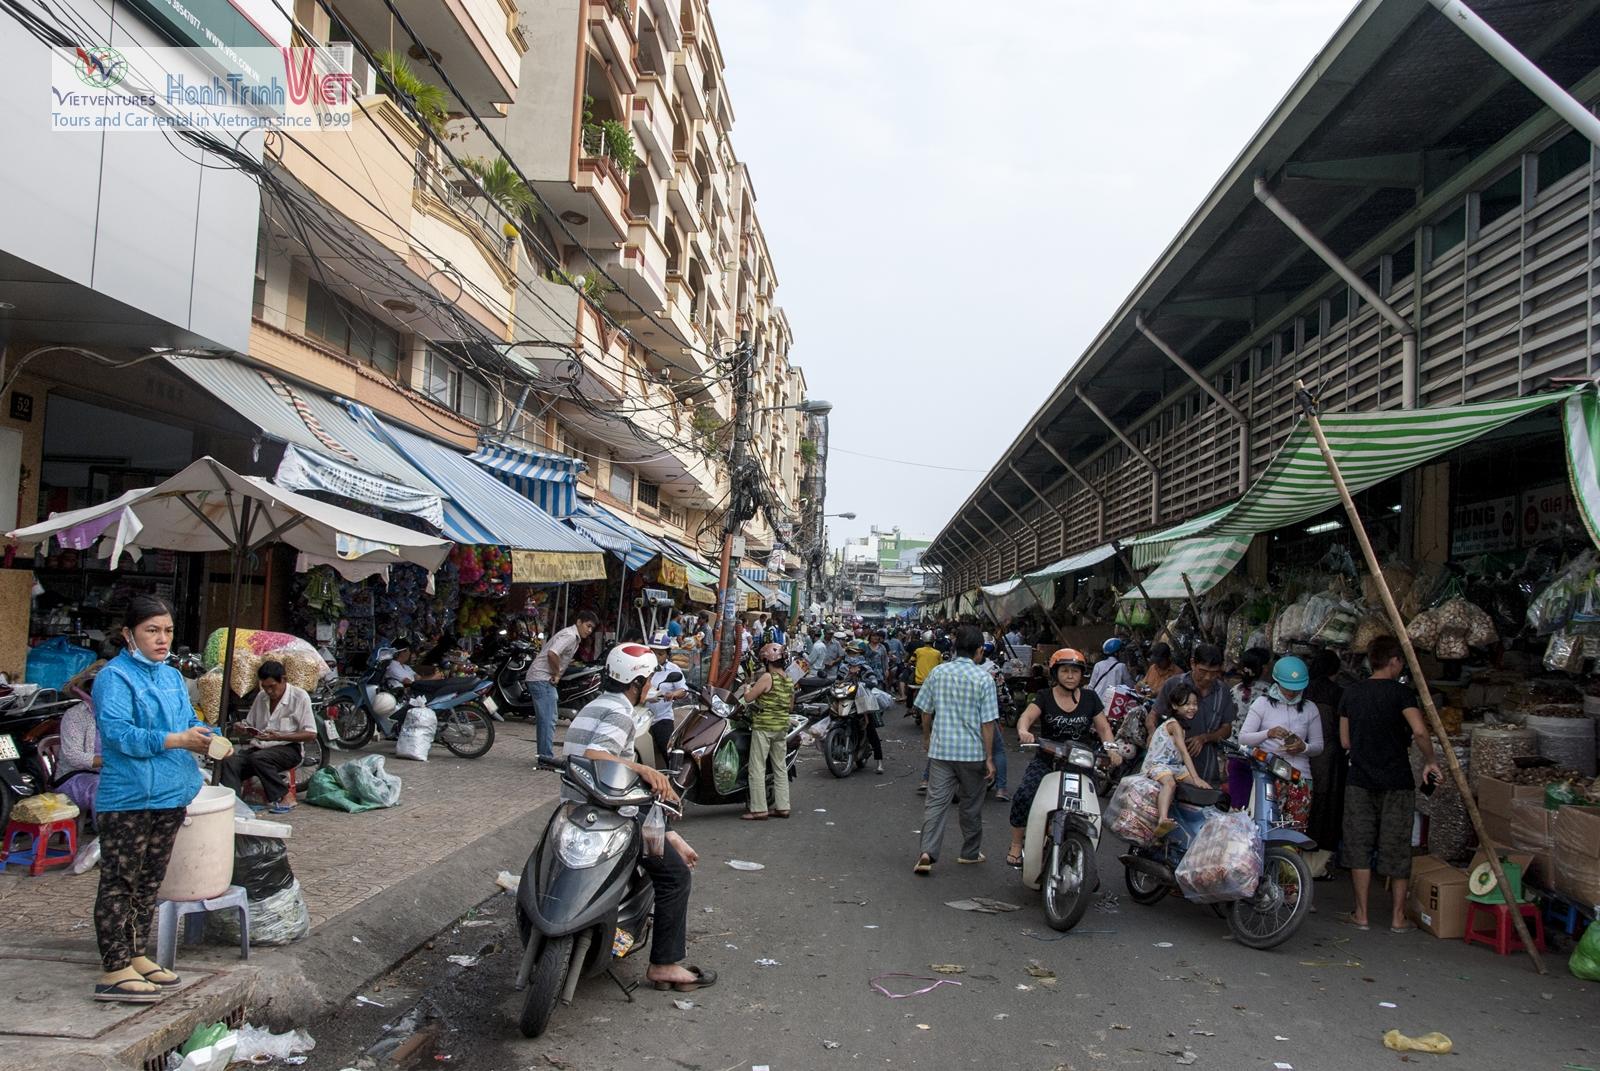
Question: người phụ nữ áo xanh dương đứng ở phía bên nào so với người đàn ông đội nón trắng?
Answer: người phụ nữ đứng phía sau người đàn ông